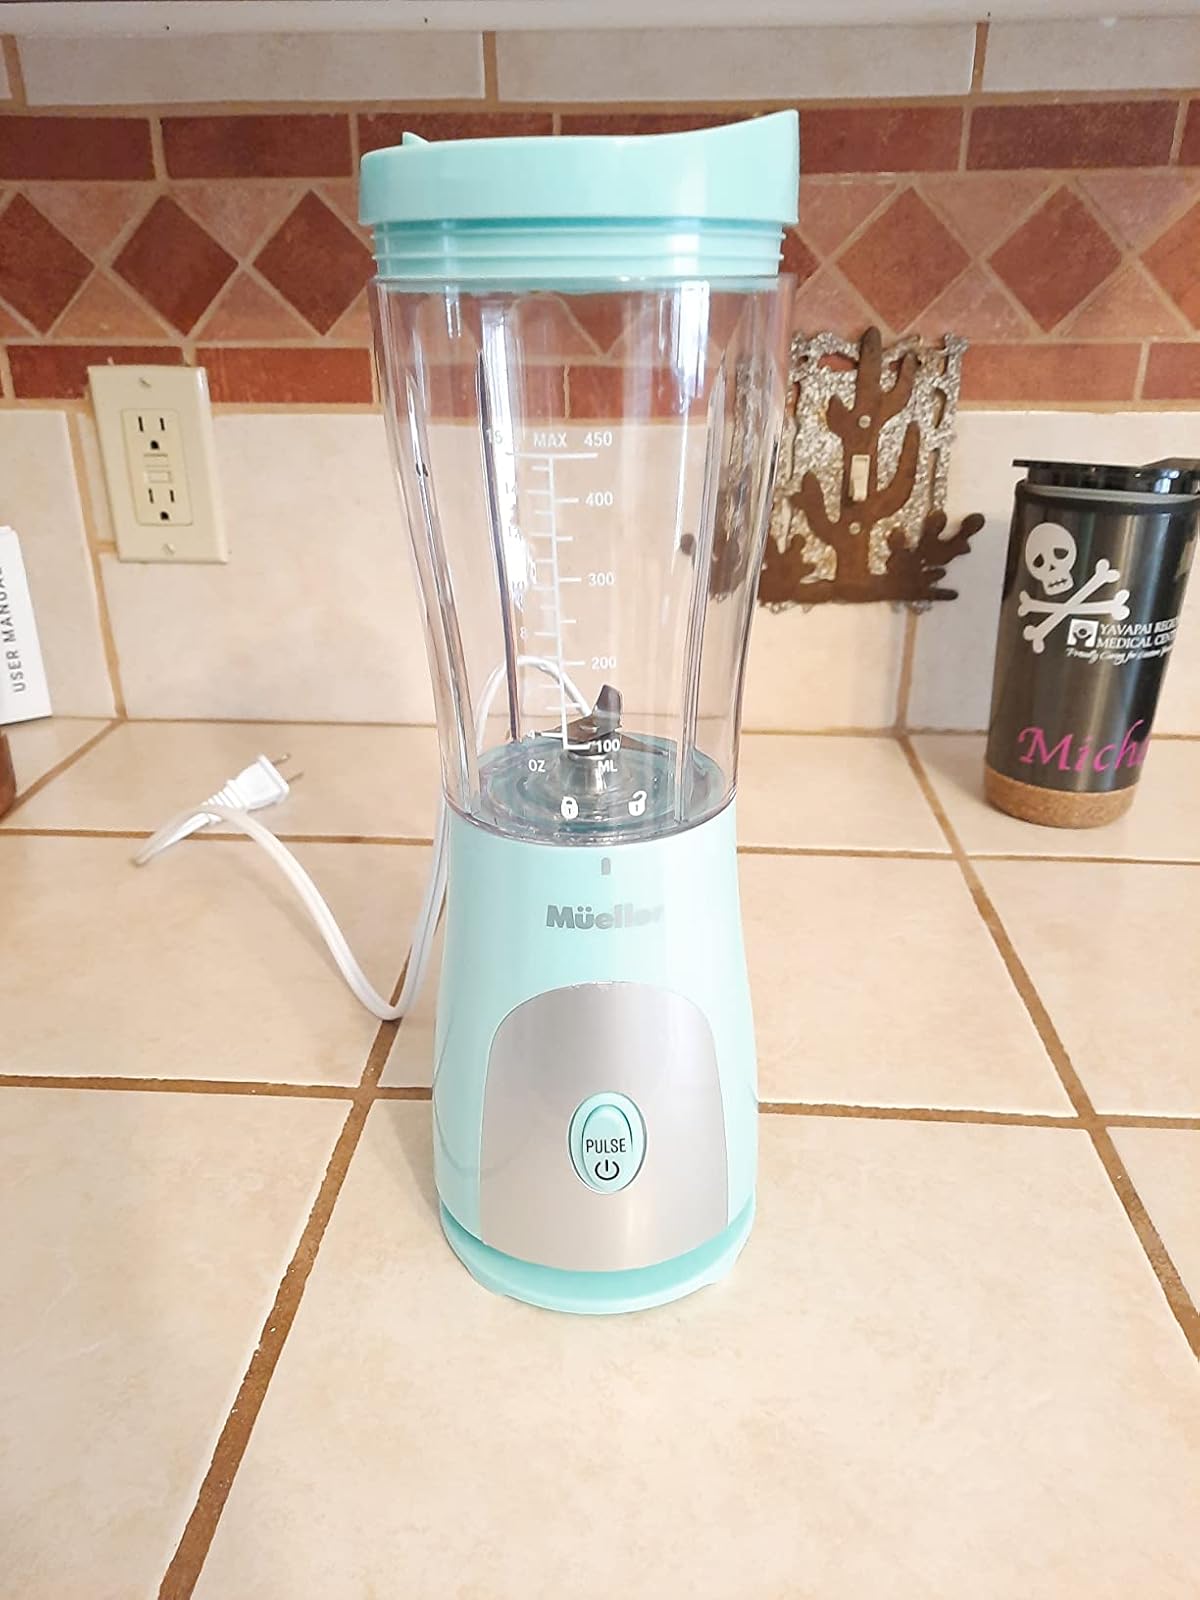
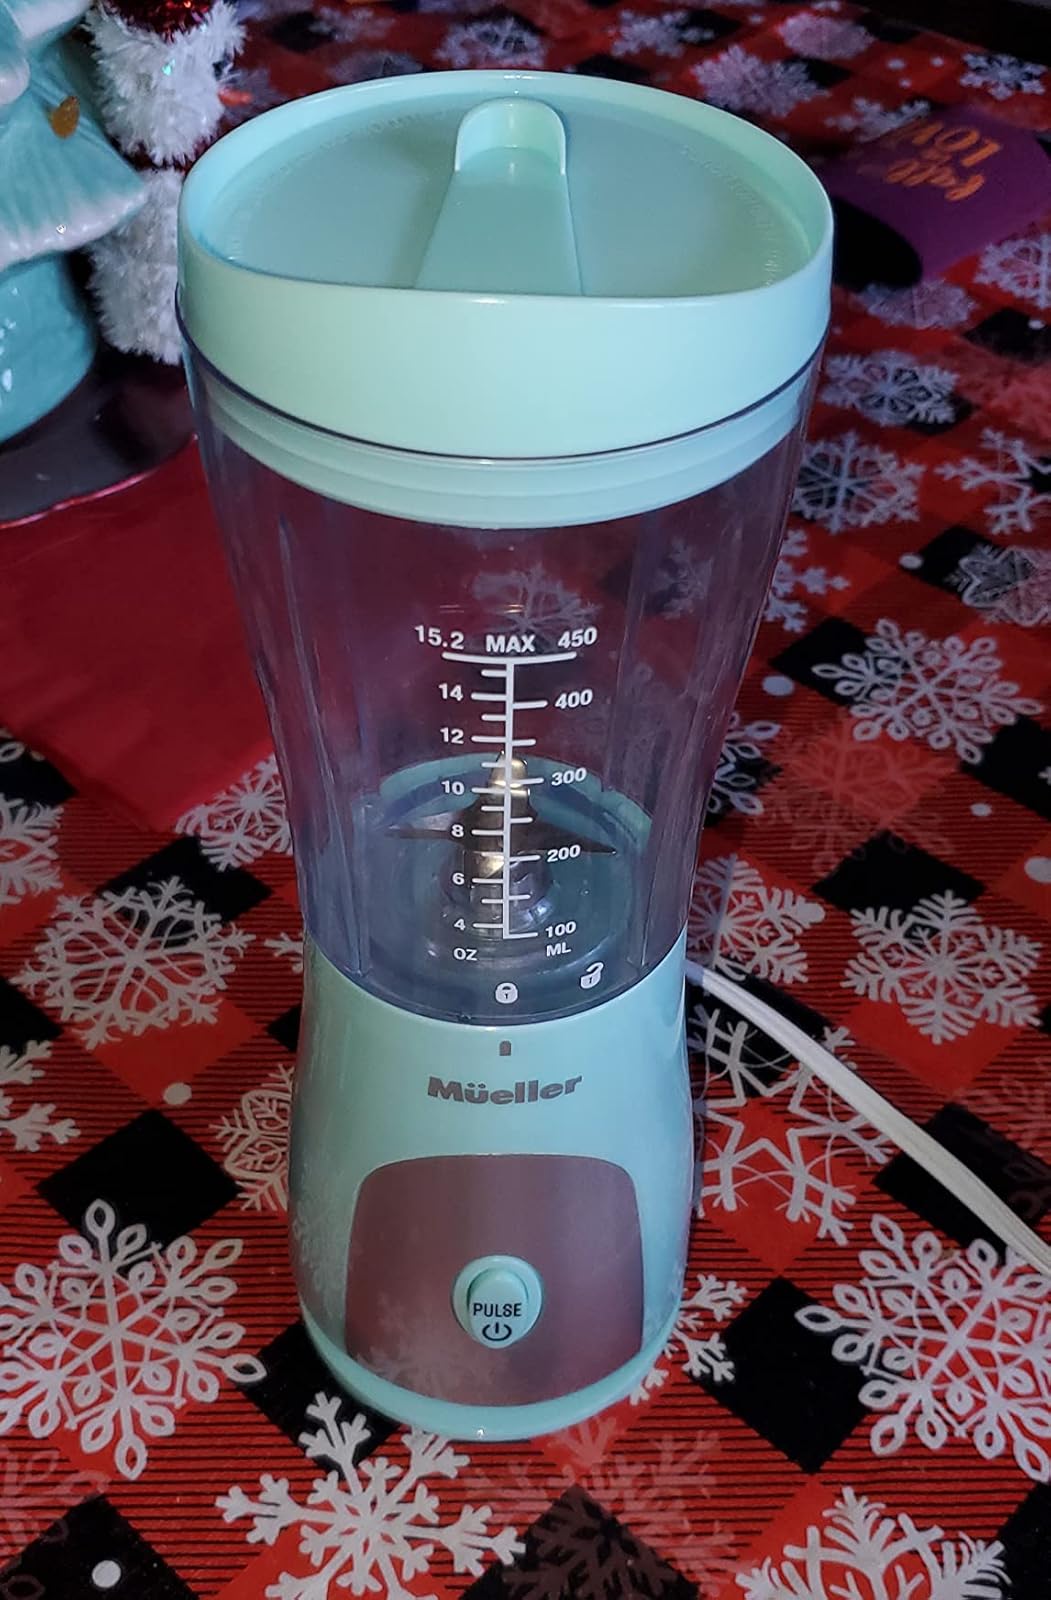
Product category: items_blender
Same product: yes